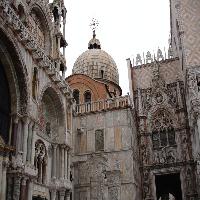
Weather: cloudy or overcast